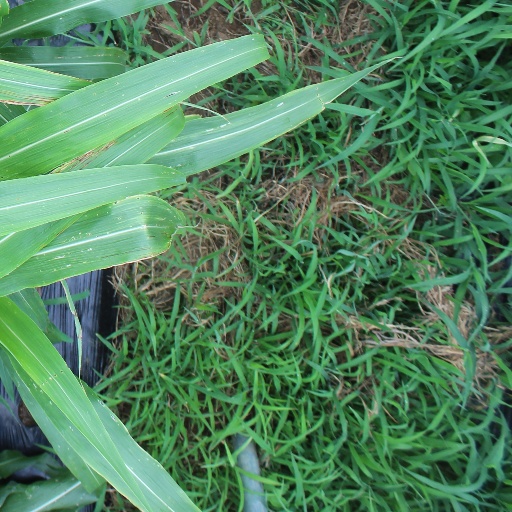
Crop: sorghum